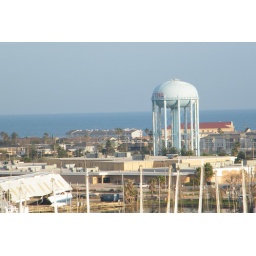
The water tower that Doug painted in his younger days in Galveston